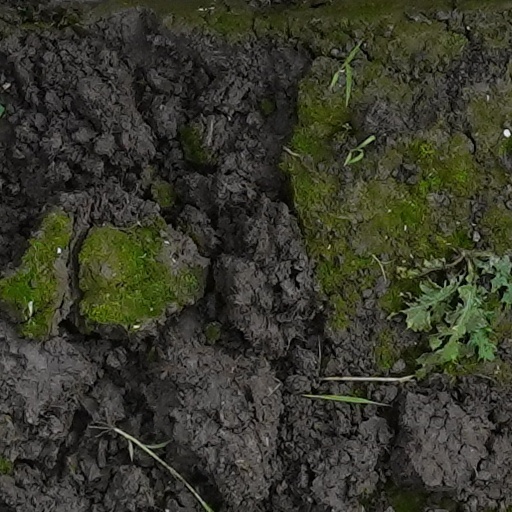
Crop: wheat